Lahti

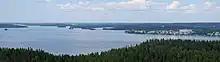
Lake Vesijärvi seen from Lahti

The terrain of Lahti is dominated by the first Salpausselkä ridge, a terminal moraine that cuts through the city from west to east. The city is located in the transition from the southern coastal area to the Finnish Lakeland; prominent to the north of the Salpausselkä are rocky hills and fragmented lakes, while its south side is dominated by forests and small rivers. The divide is also apparent in the soil, which mostly consists of till in the north and clay in the south. The biggest lake is Vesijärvi which also is a gateway to Central Finland via Lake Päijänne. There is also a pond called Pikku-Vesijärvi ("Little Vesijärvi") near the Lanu-puisto park.